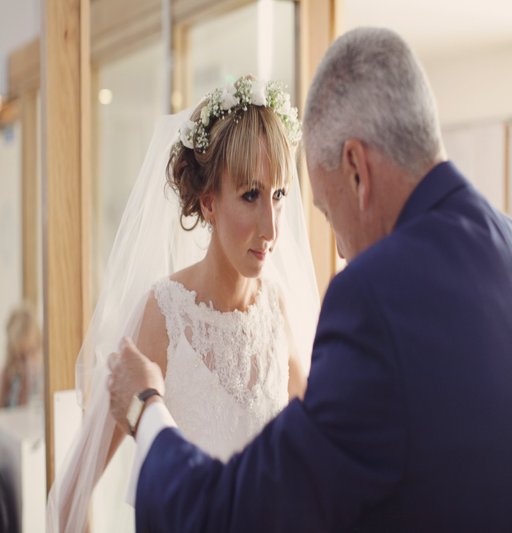
dad walking daughter down the aisle at wedding